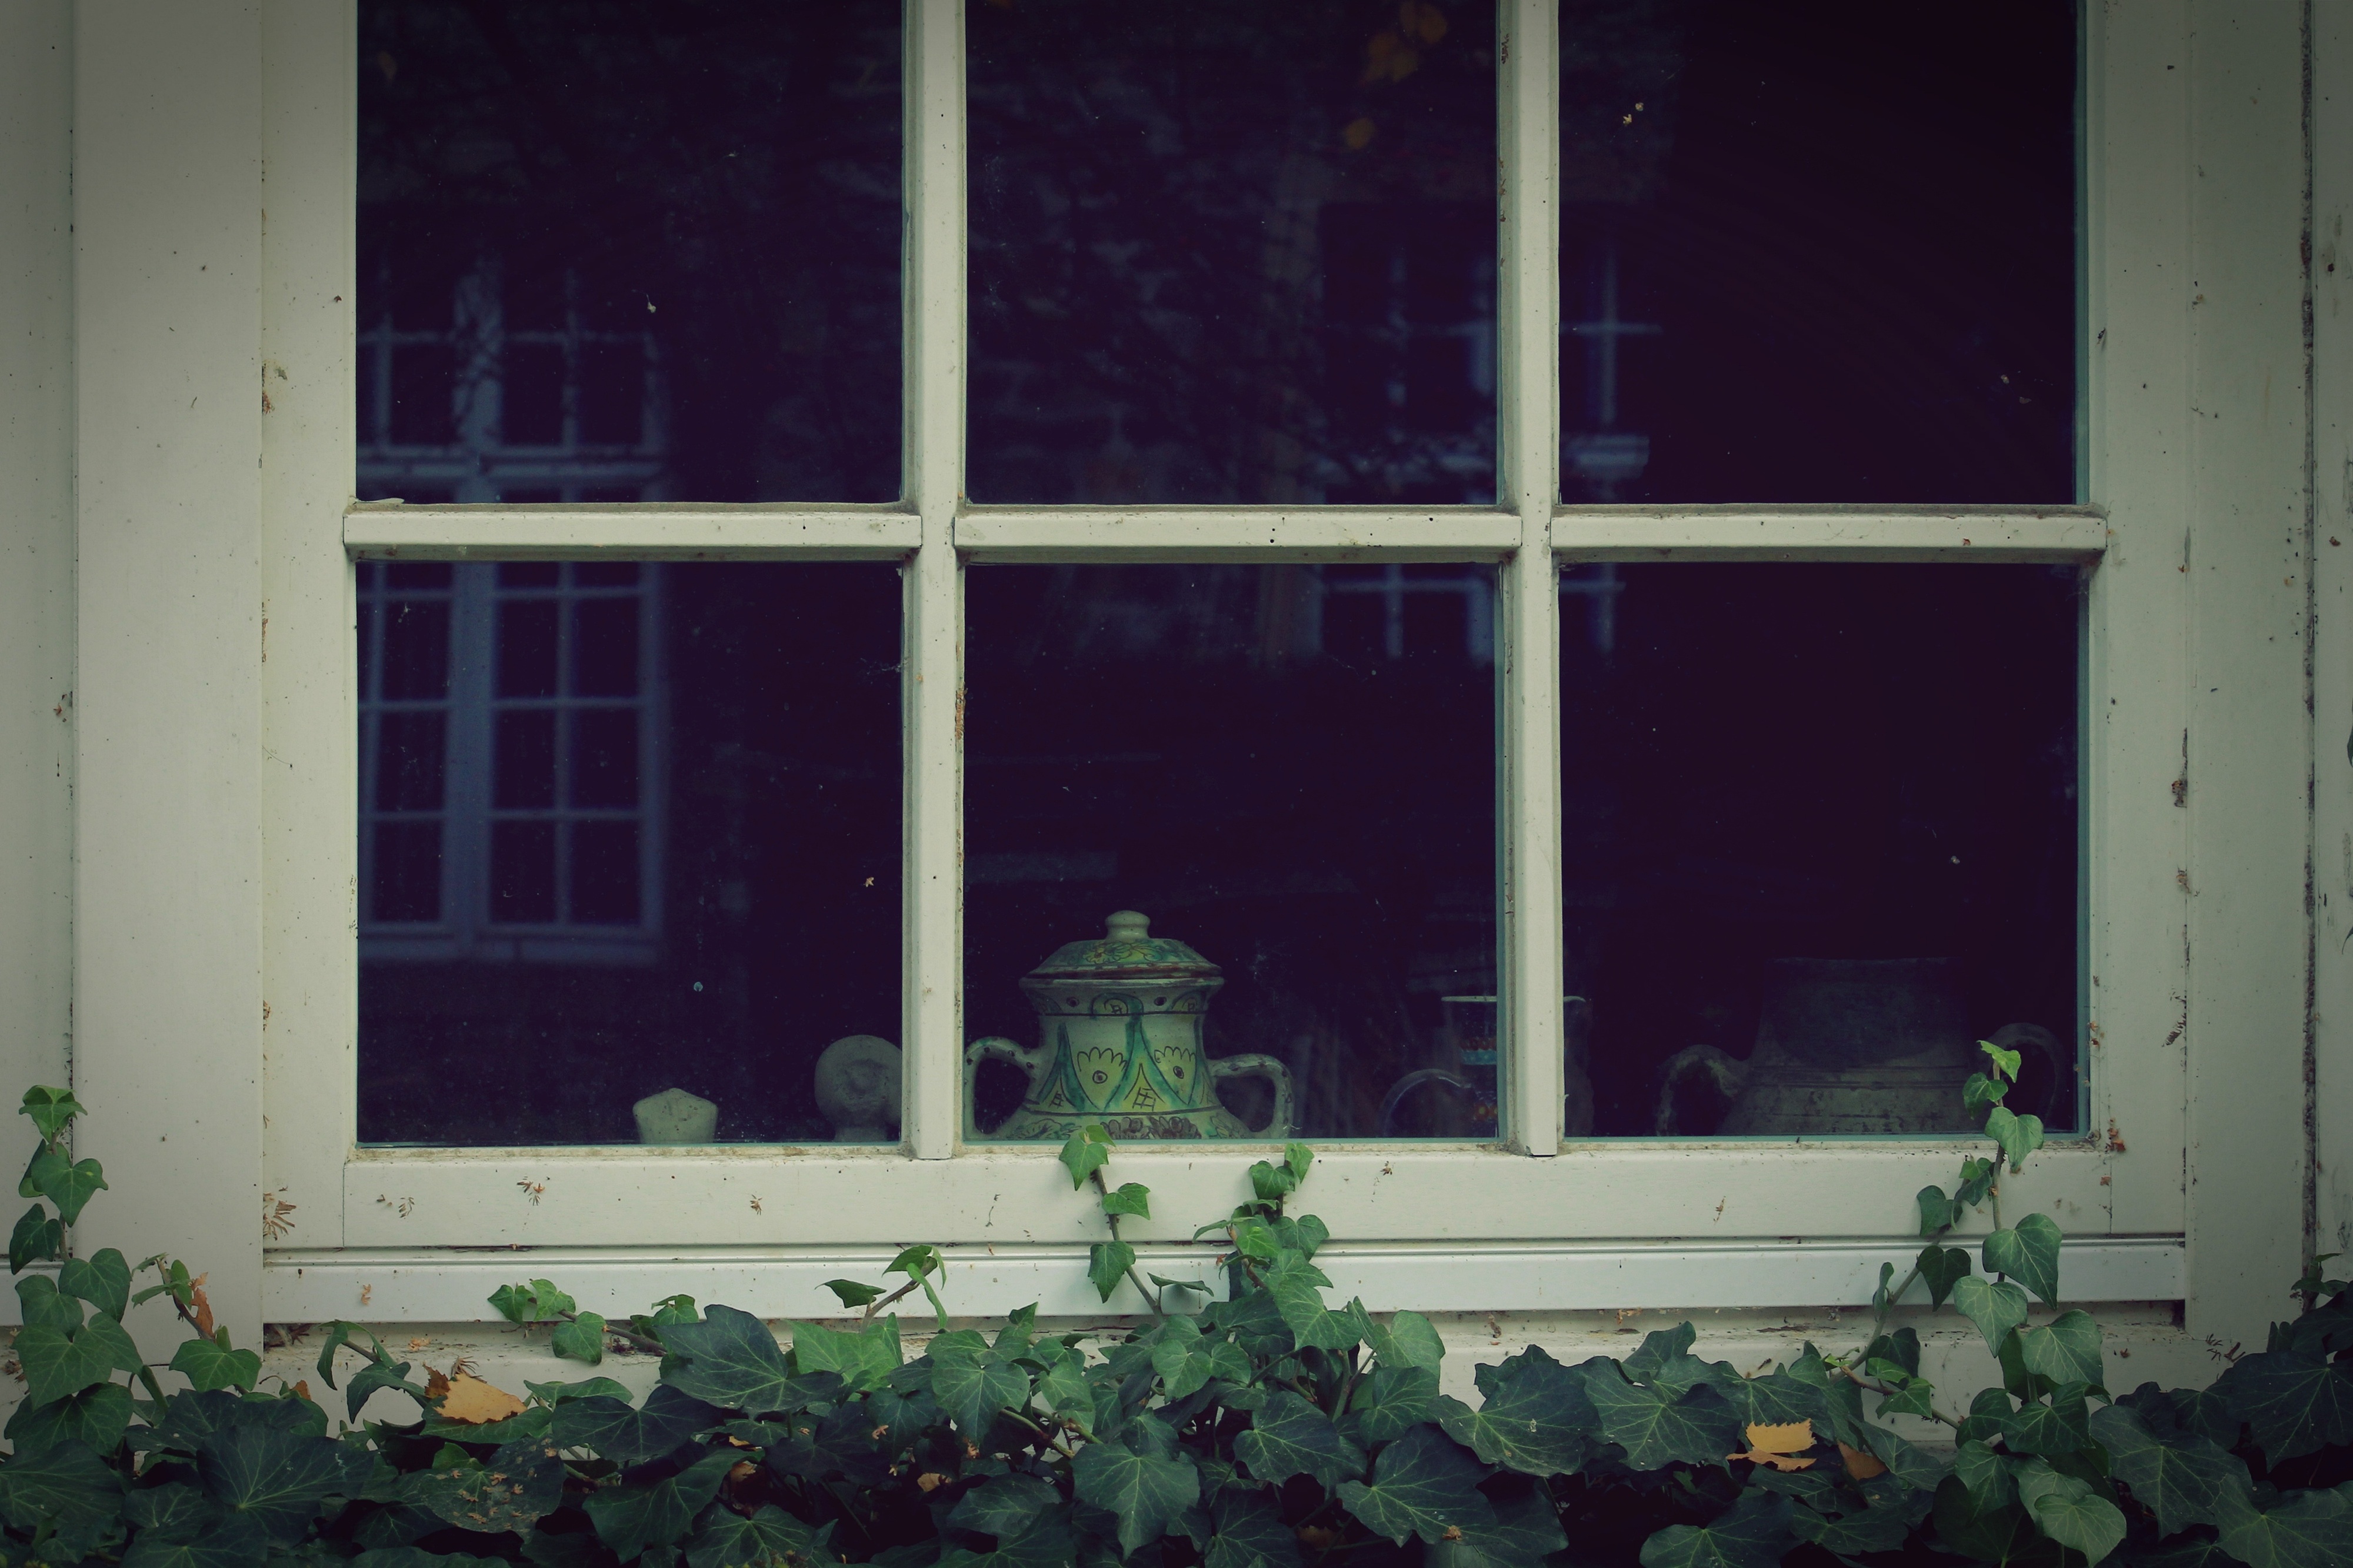
tree, nature, architecture, plant, wood, house, window, glass, building, old, home, wall, overgrown, decoration, green, ivy, autumn, romantic, facade, climber, garden, old building, door, deco, siding, fouling, seedlings, home front, hauswand, wooden windows, lattice windows, sash window